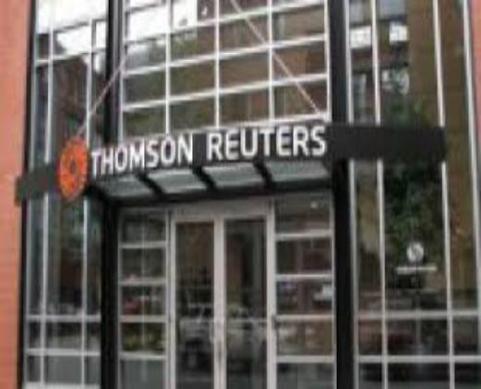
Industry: Others